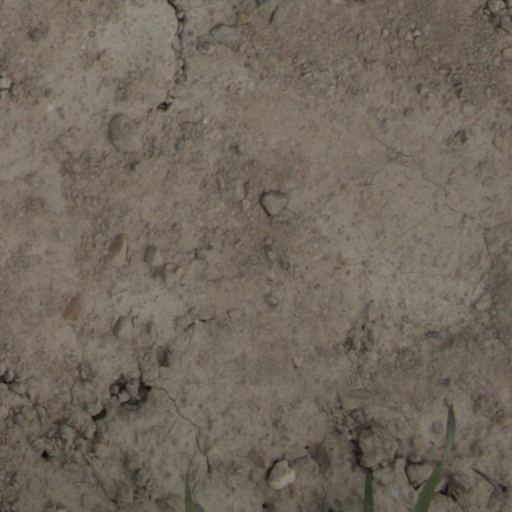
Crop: wheat